Antonin de Selliers de Moranville

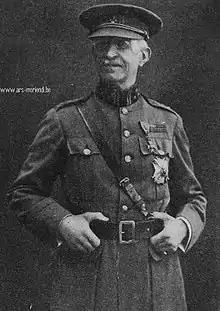
Antonin de Selliers de Moranville

Antonin Leonard Maurice Ghislain, Knight de Selliers de Moranville (Saint-Josse-ten-Noode 1852 – Ixelles 1945) was a Belgian military officer.